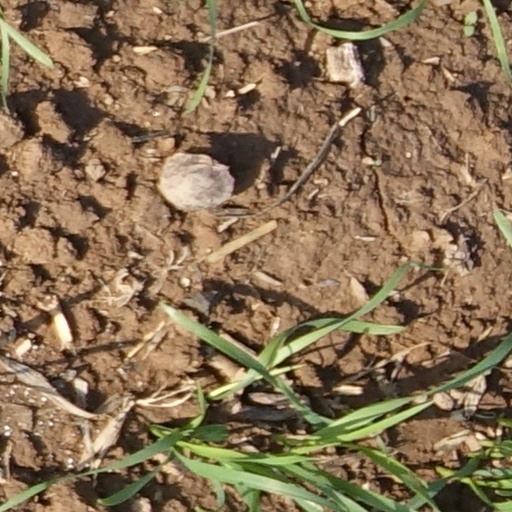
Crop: wheat